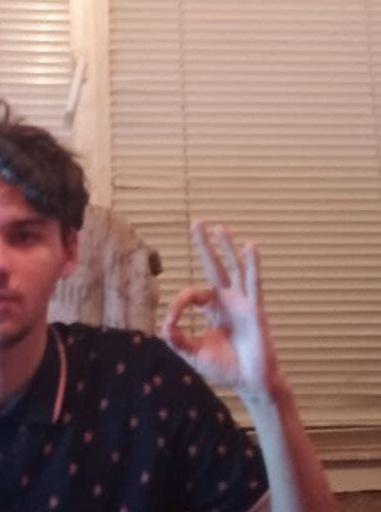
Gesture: ok